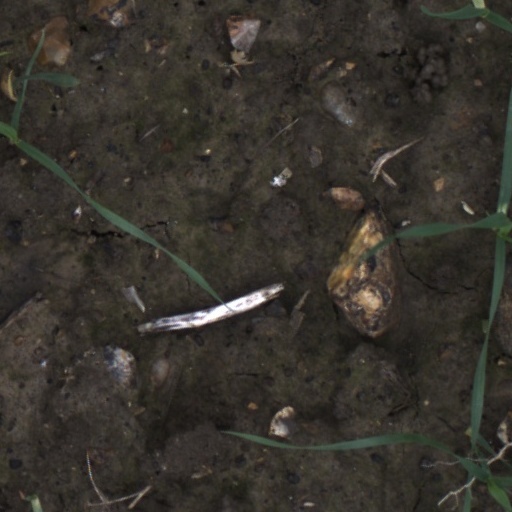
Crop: wheat